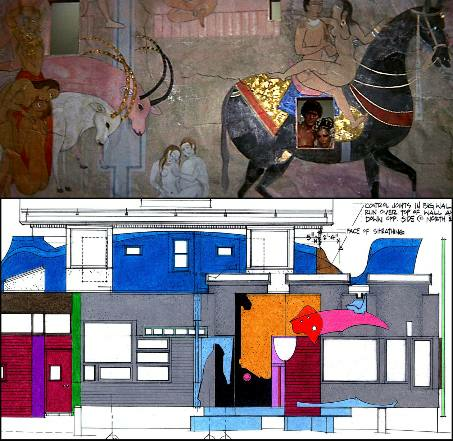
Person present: Yes